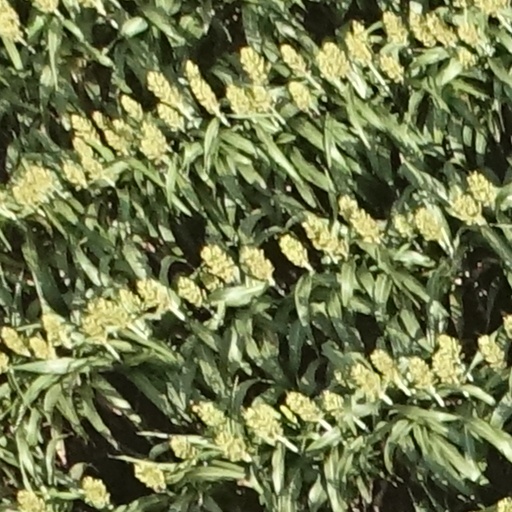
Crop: sorghum